Swanson Dock

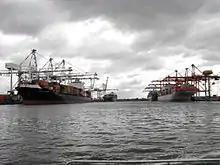
Four container ships berthed at the Swanson Dock in Melbourne, in 2013

Swanson Dock is an international shipping facility in Melbourne, Victoria, Australia. It was constructed between 1966 and 1972 by the Melbourne Harbor Trust, leading off the north bank of the Yarra River, to alleviate congestion in the port and provide Melbourne's first container shipping terminal. It is located about 2 km downstream from the Melbourne CBD and was named after Victor Swanson, chairman of the Melbourne Harbor Trust from 1960 to 1972.